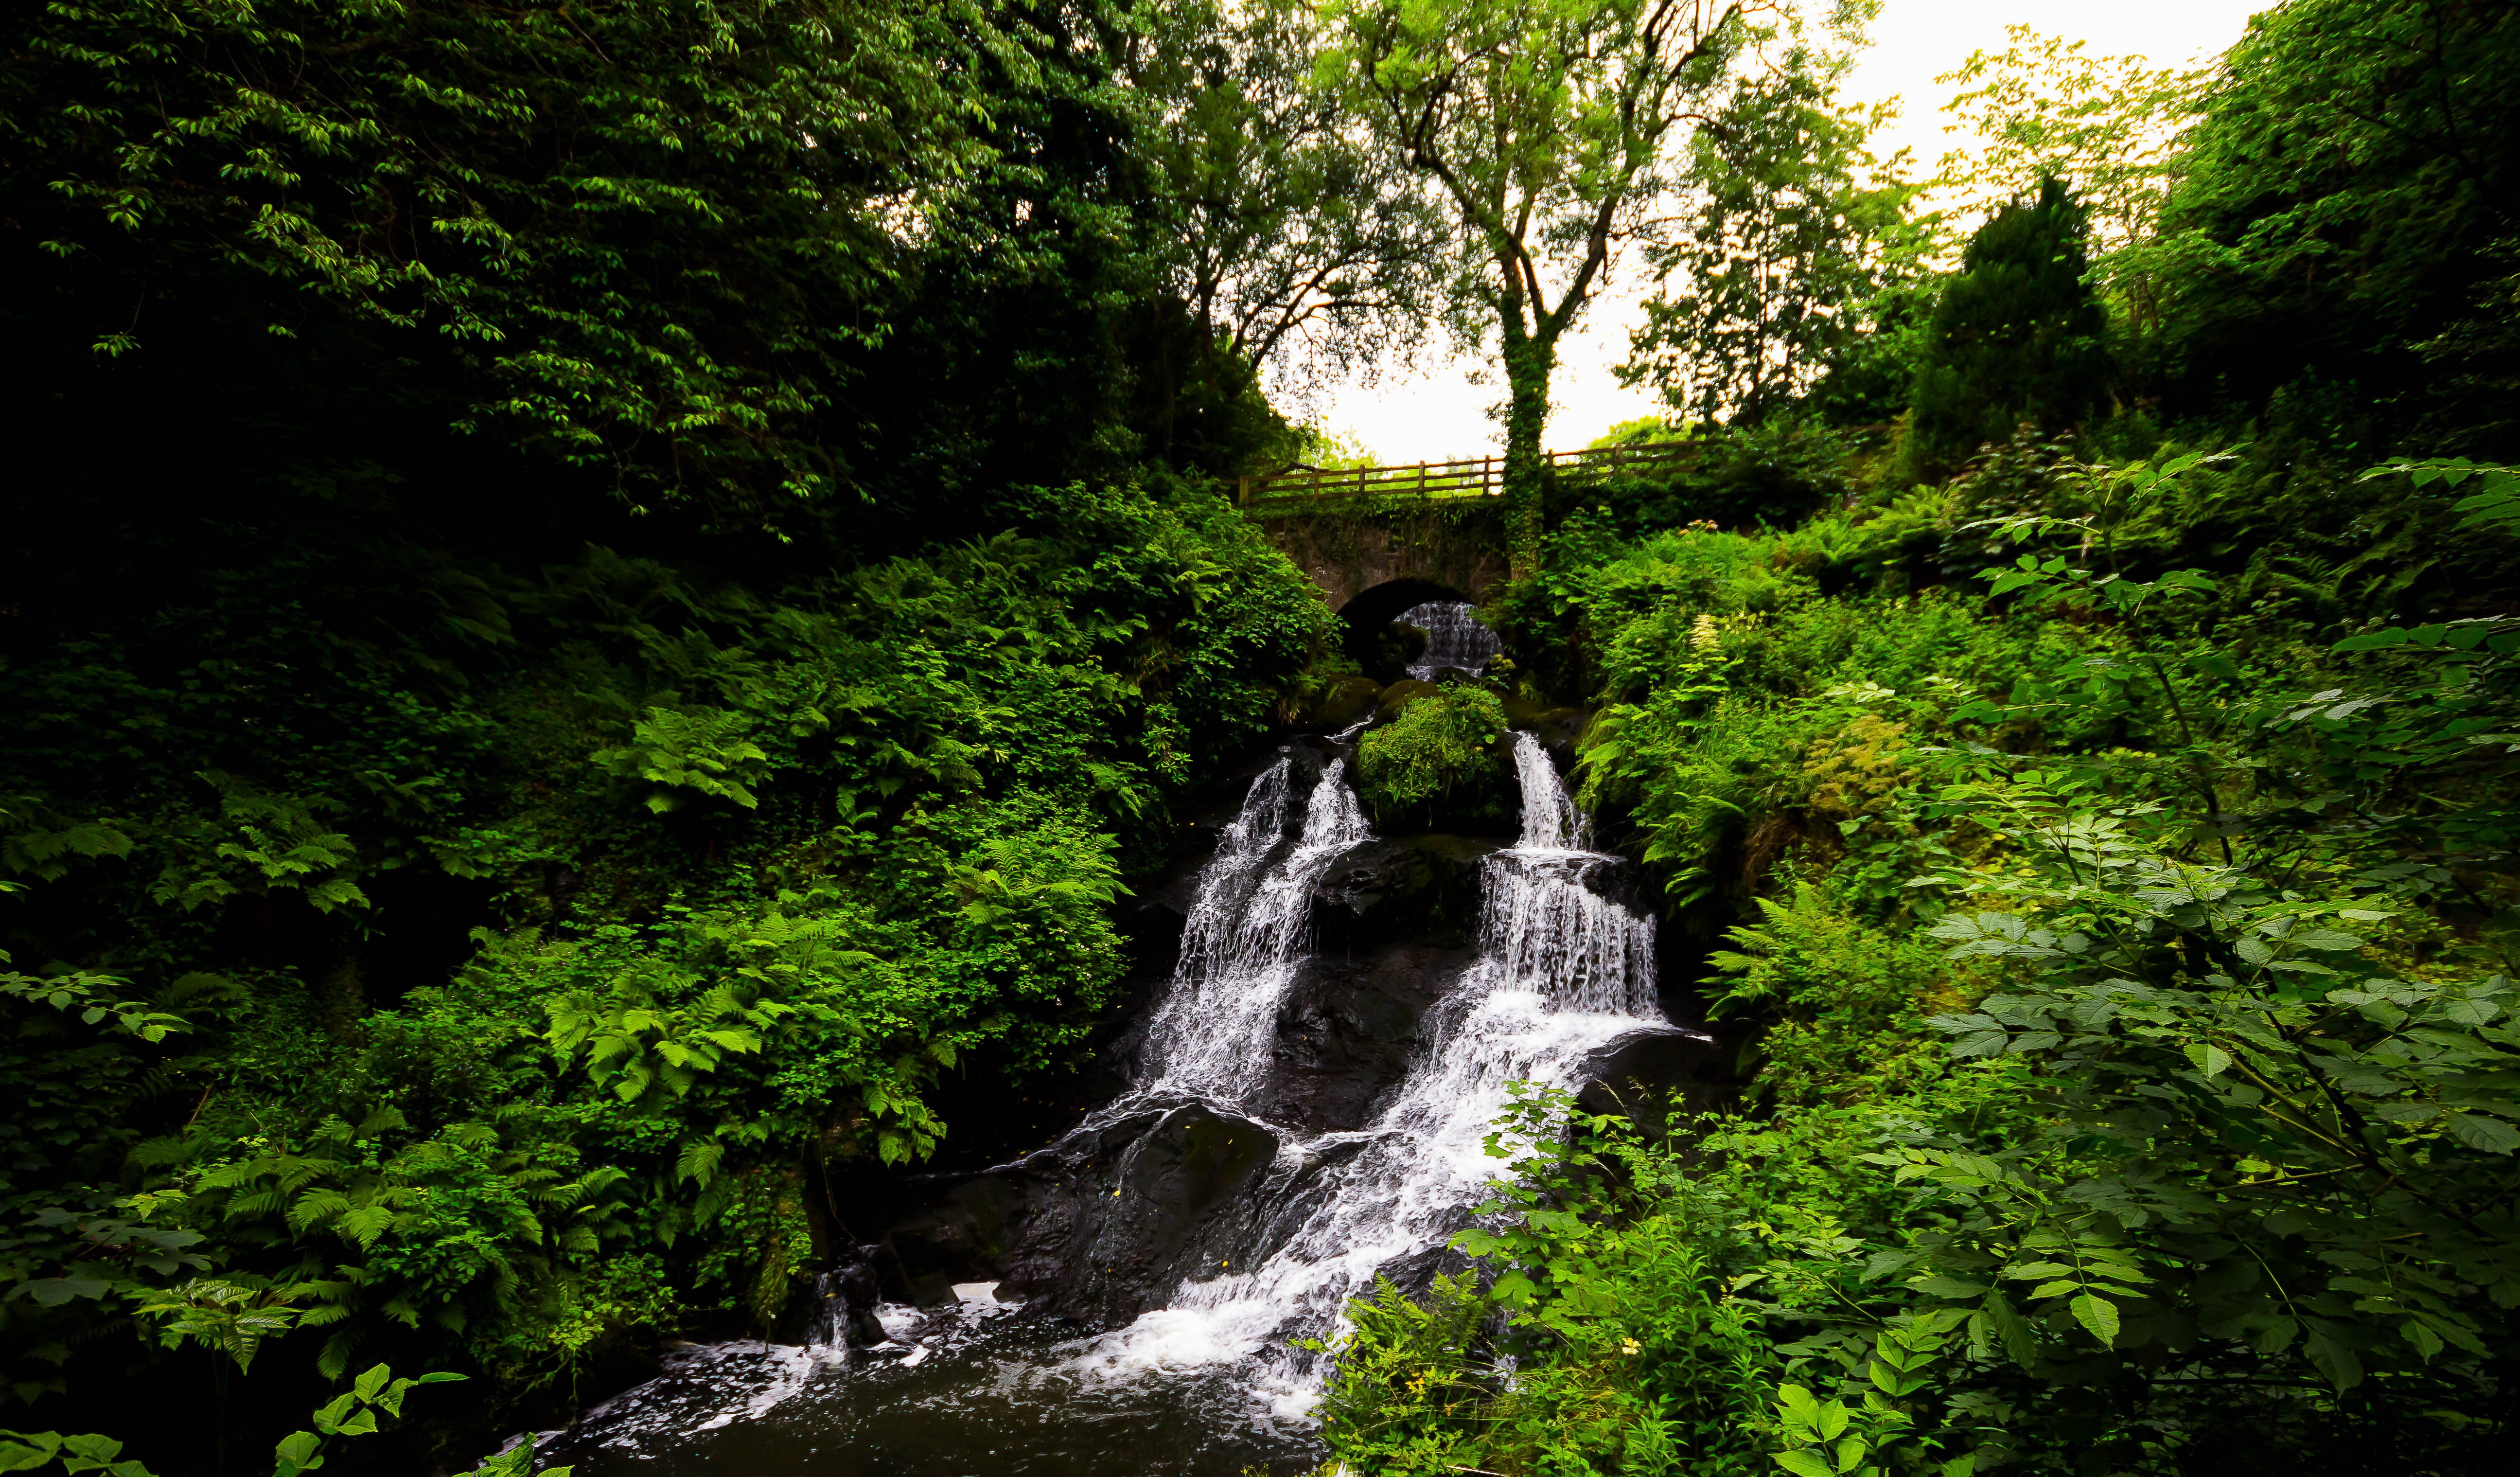
landscape, tree, water, nature, forest, outdoor, waterfall, adventure, river, summer, stream, green, jungle, scenery, botany, body of water, relaxing, vegetation, rainforest, ravine, serenity, wasserfall, woodland, habitat, water feature, watercourse, old growth forest, natural environment